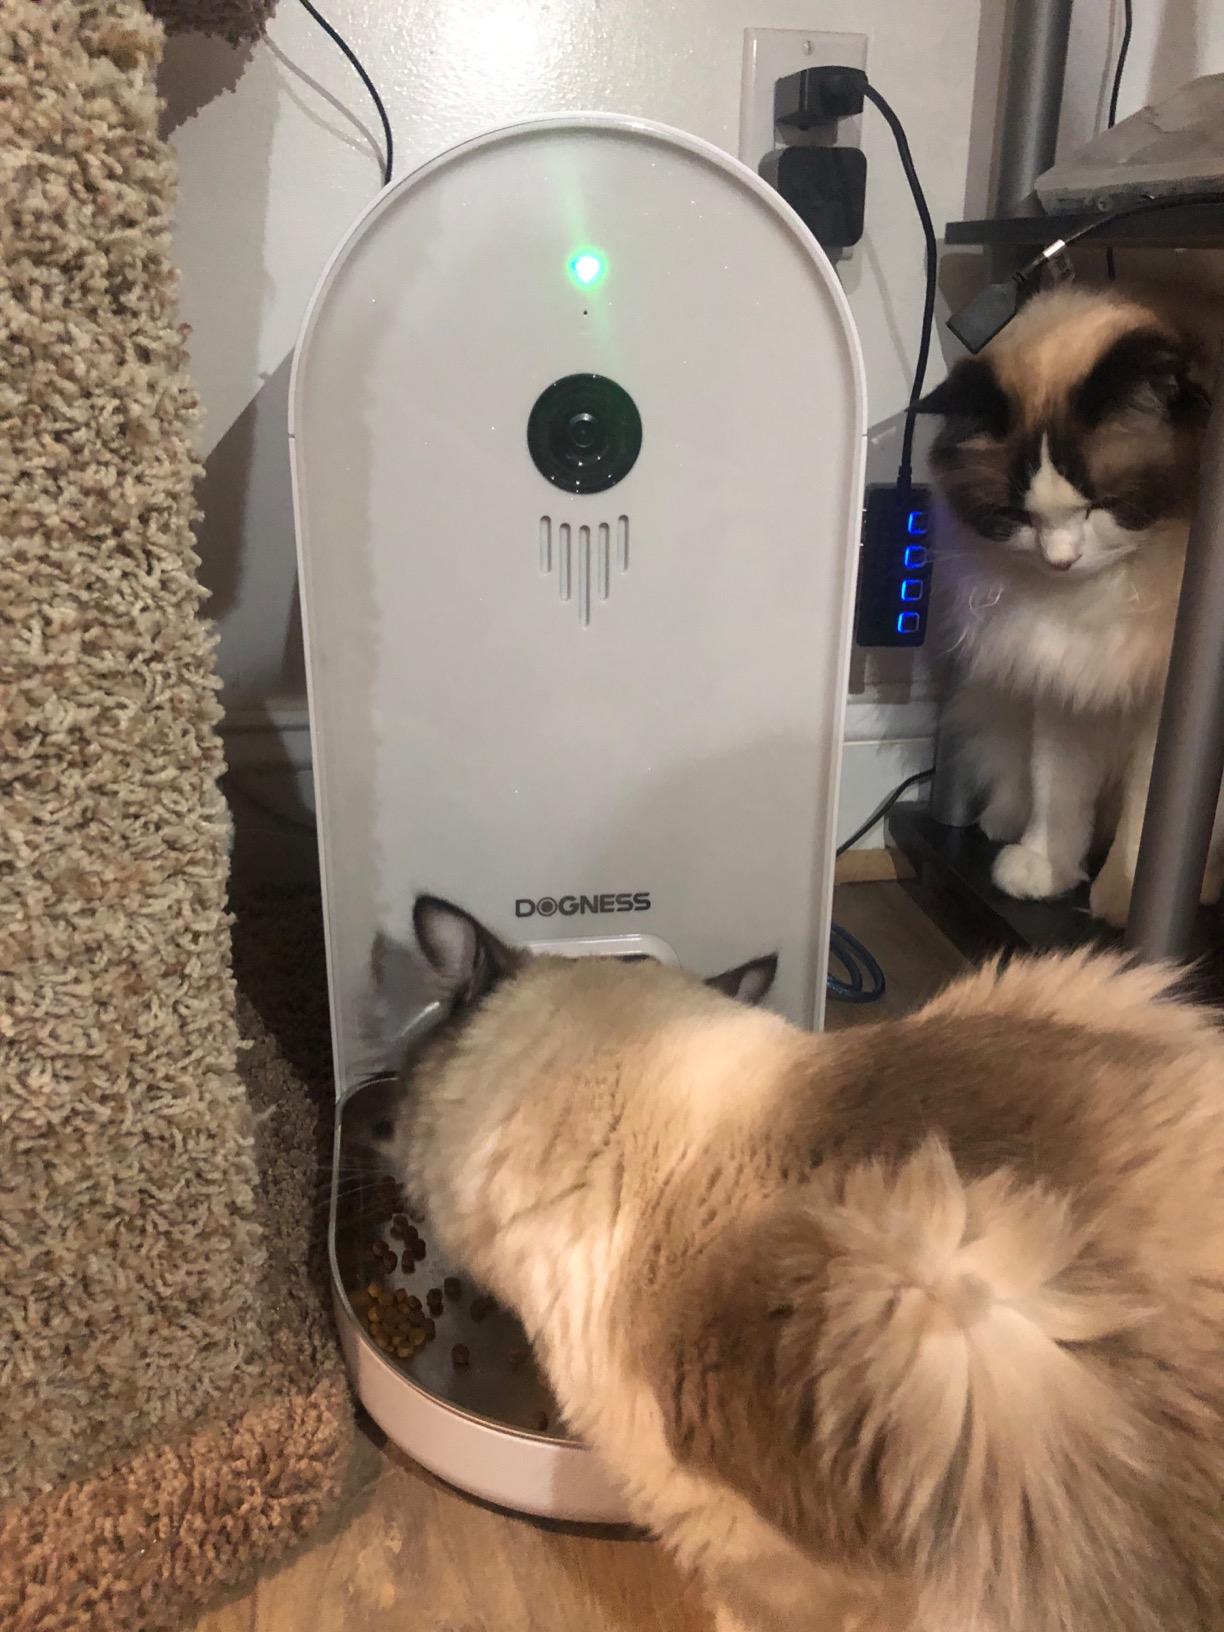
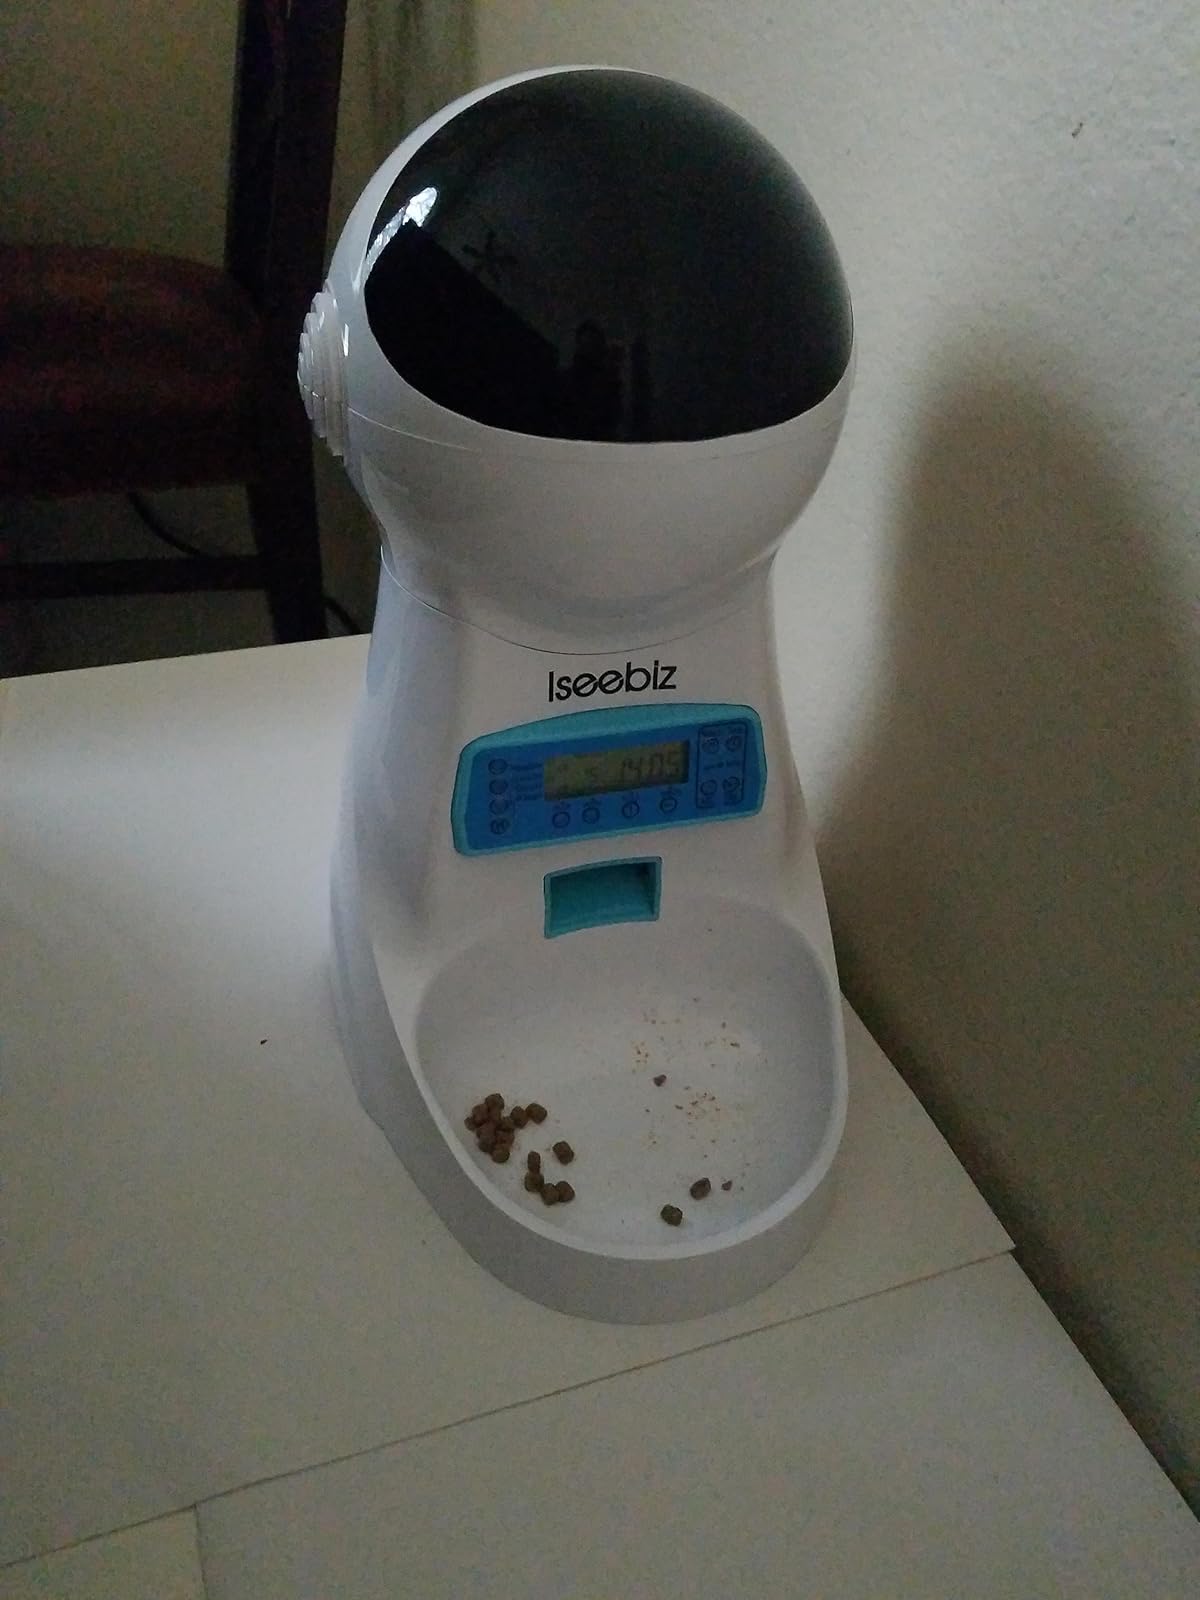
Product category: items_feeder
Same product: no